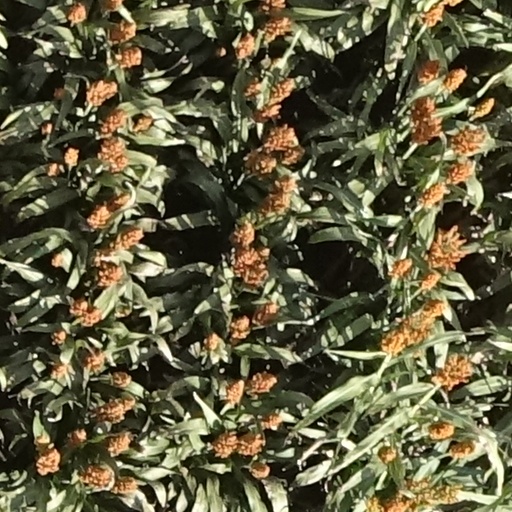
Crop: sorghum